Ole Herman Johannes Krag

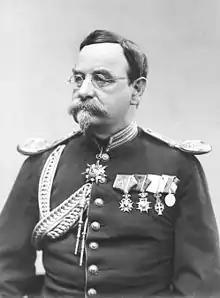
Ole Herman Johannes Krag

Ole Herman Johannes Krag (7 April 1837 – 9 December 1916) was a Norwegian officer and firearms designer.